W. Craig Vanderwagen

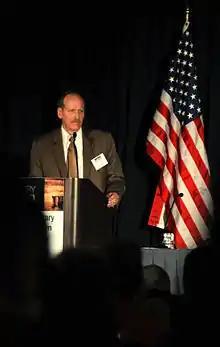

W. Craig Vanderwagen USPHS – retired is a founder and general manager of "East West Protection, LLC". EWP provides disaster preparedness policy and program development, management, strategic planning advice, training management, and threat and impact studies and analytical support to local, national and international organizations in both the public and private sectors.